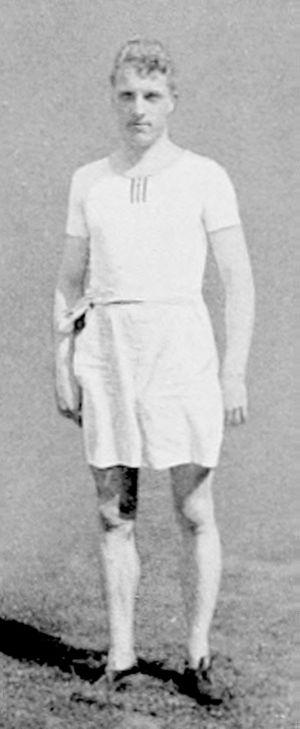
Ferdinand Reinhardt Bie est un athlète norvégien spécialiste du saut en longueur et des épreuves combinées.